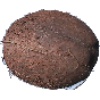
Label: Cocos 1